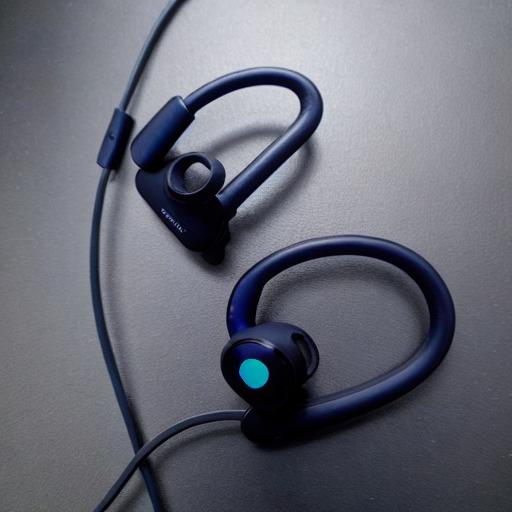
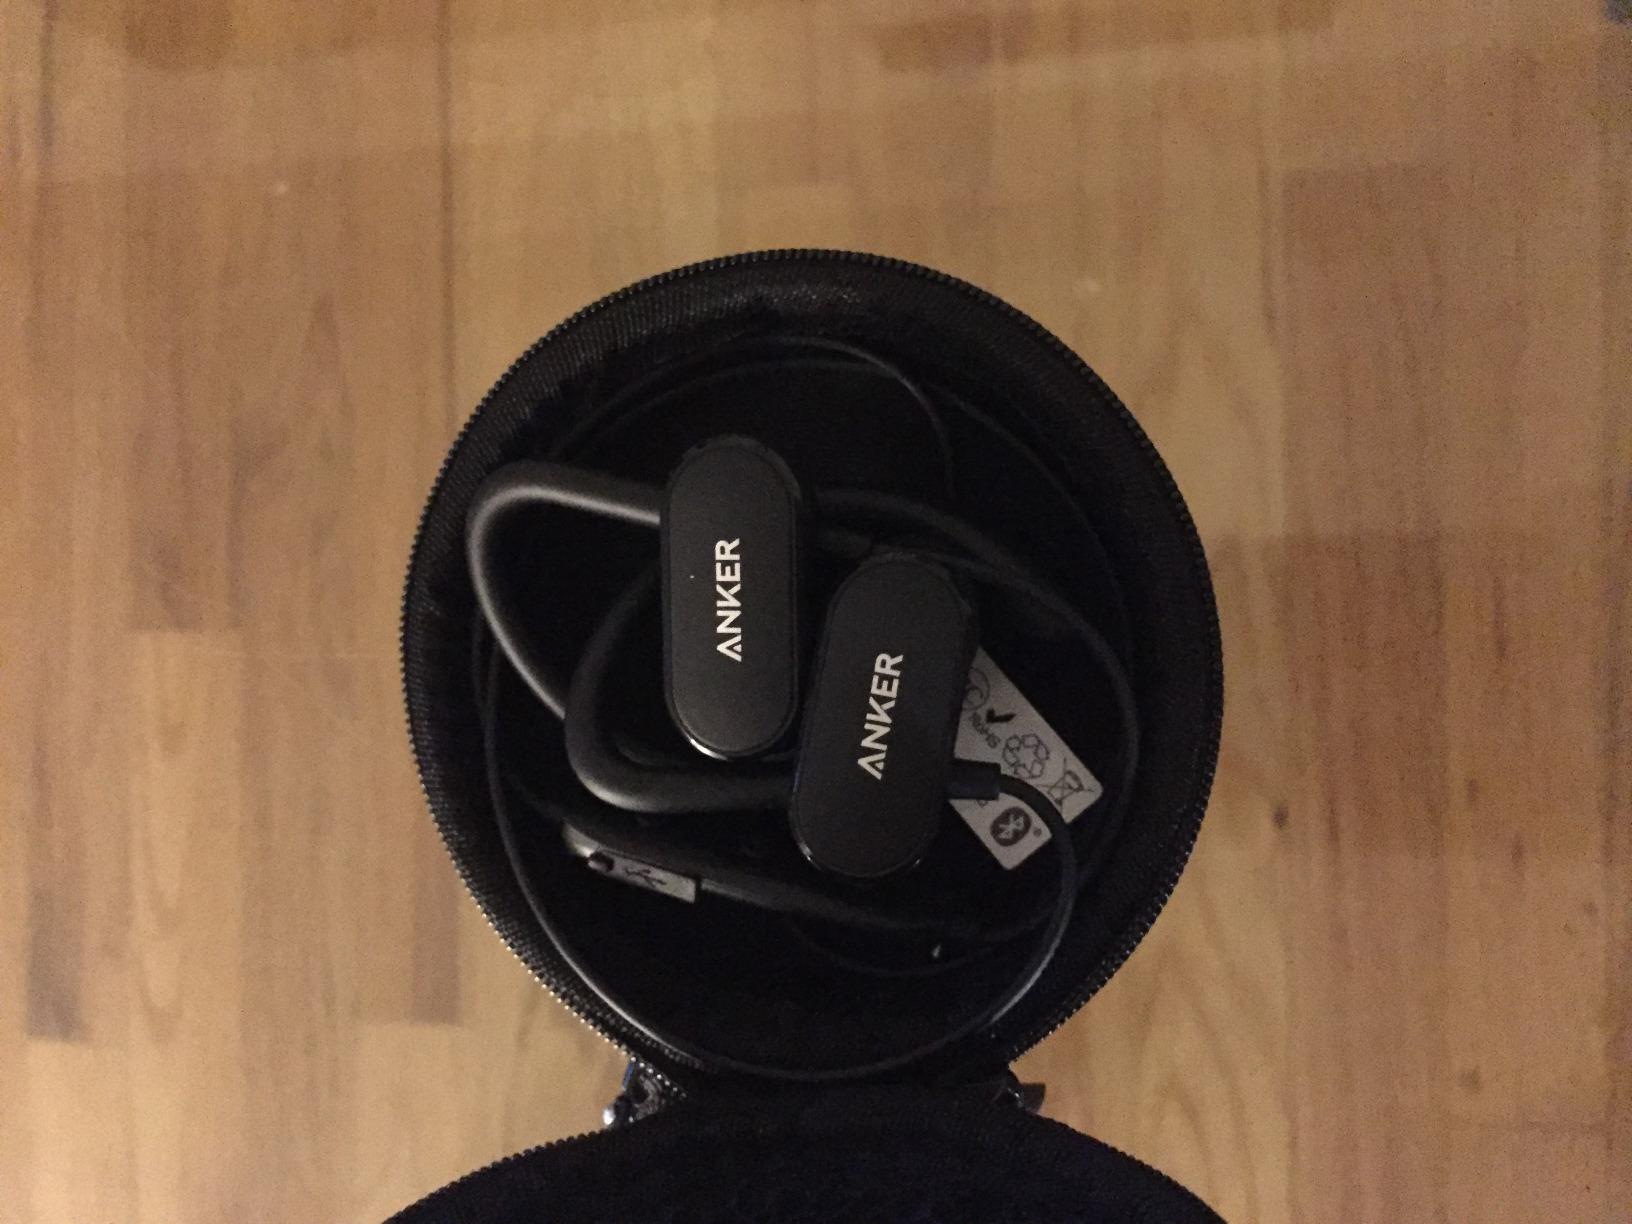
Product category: headphones
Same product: no